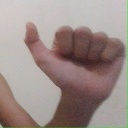
अक्षर: त